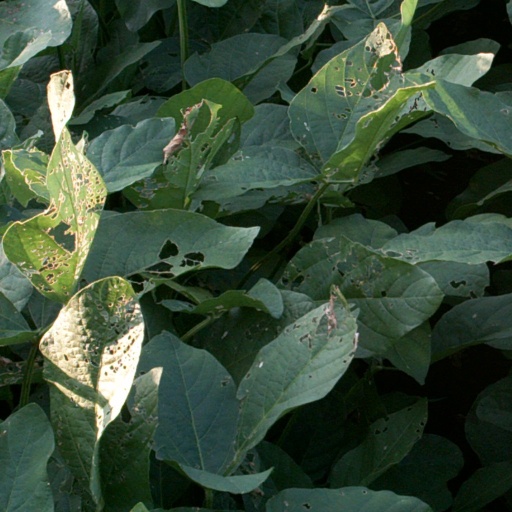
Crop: soybean